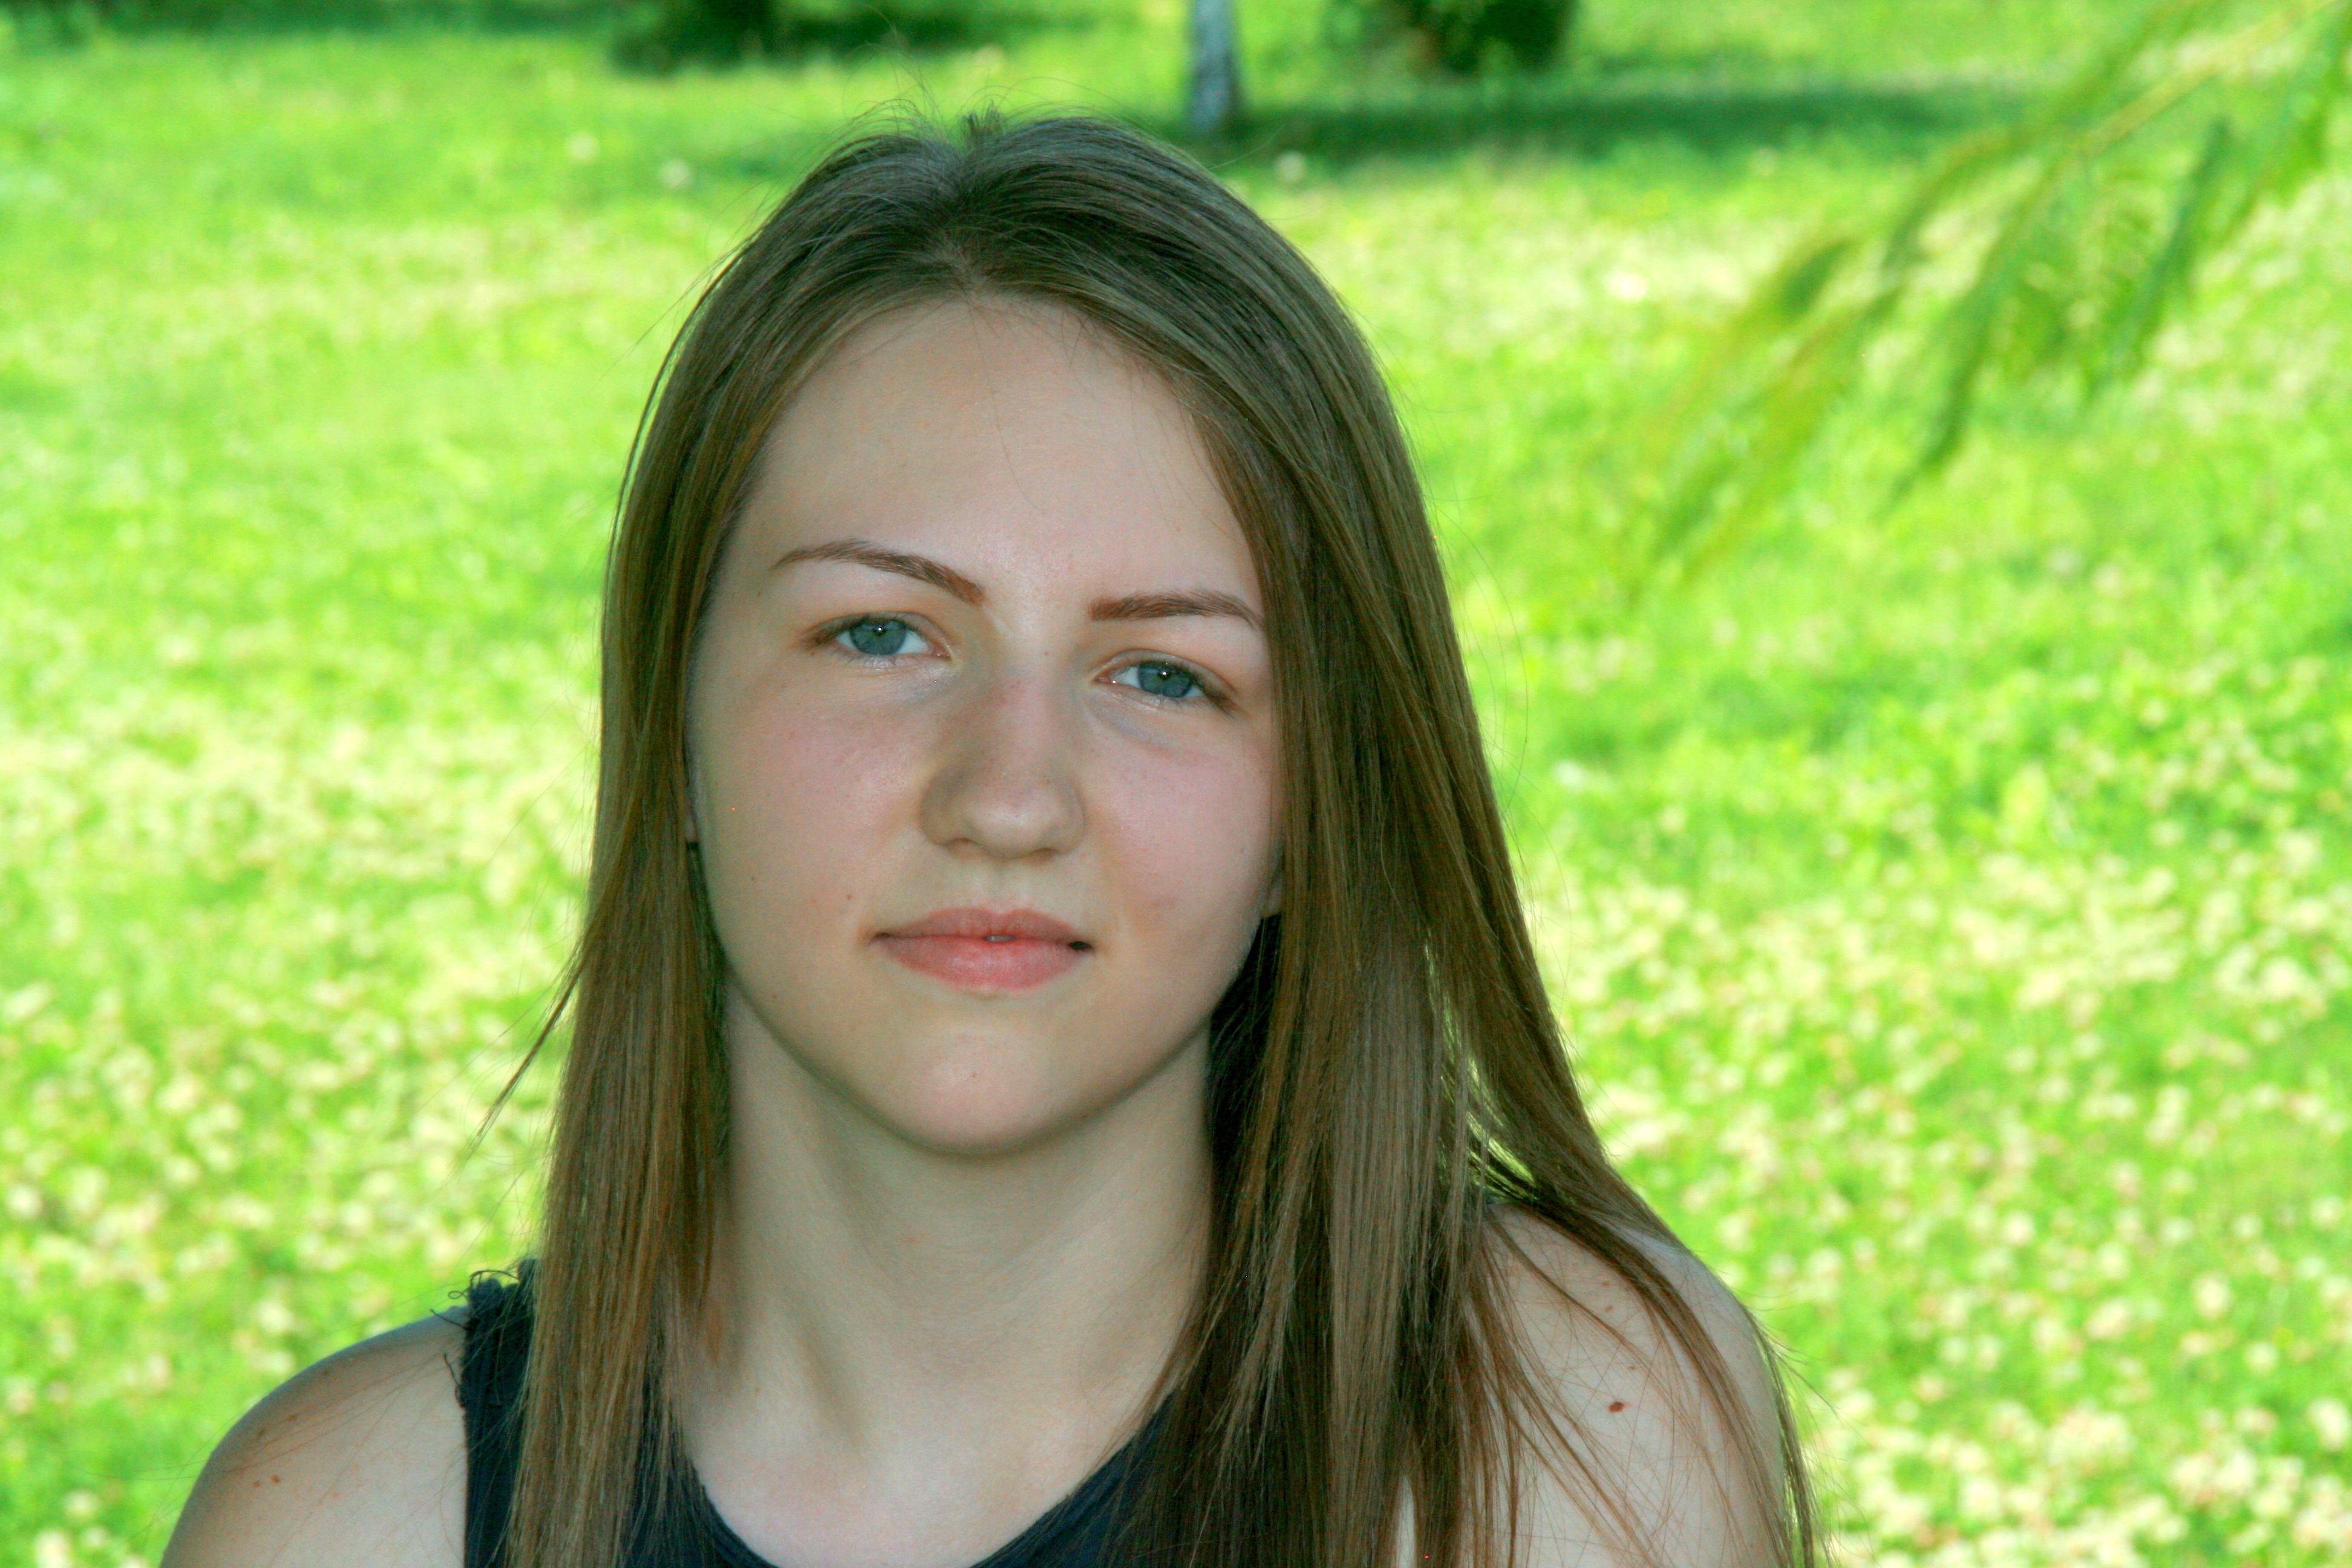
grass, person, girl, woman, hair, photography, portrait, model, green, lady, facial expression, hairstyle, smile, long hair, face, eye, head, skin, beauty, emotion, photo shoot, blond hair, brown hair, portrait photography